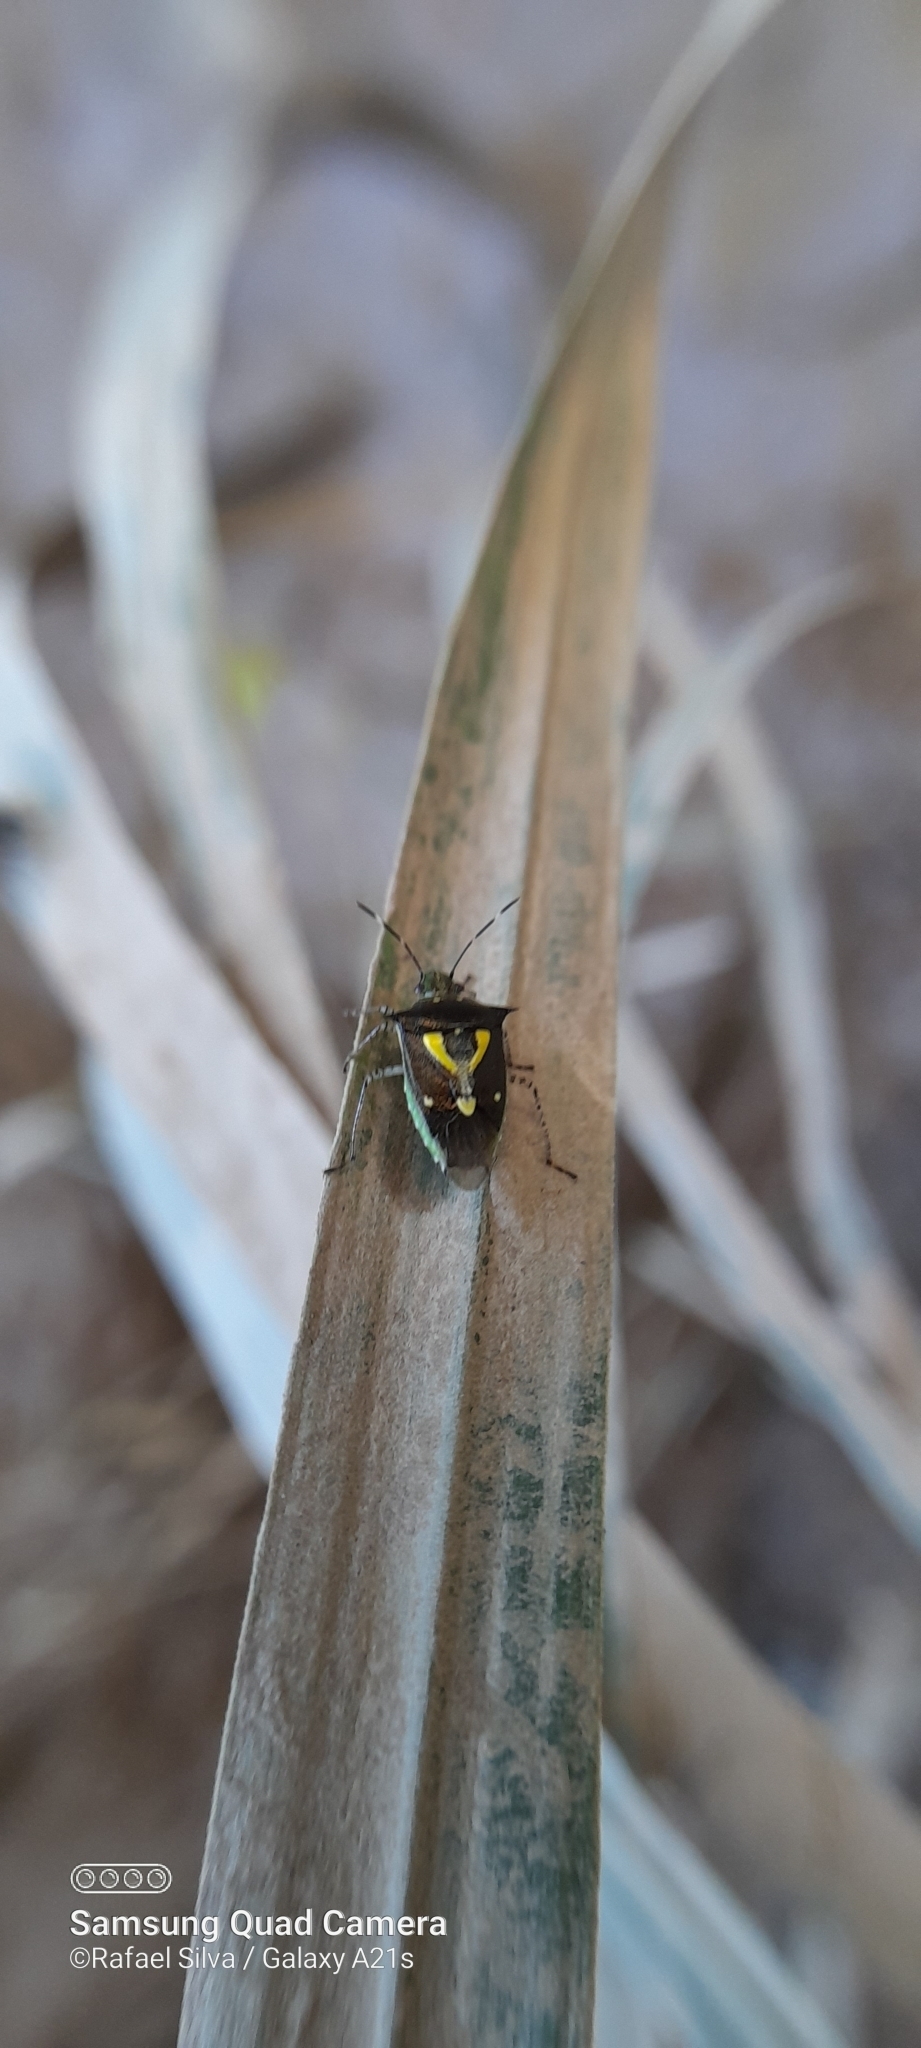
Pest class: stink_bug